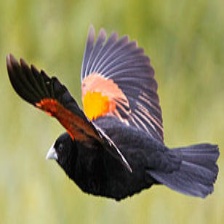
Species: FAN TAILED WIDOW
Scientific name: EUPLECTES AXILLARIS